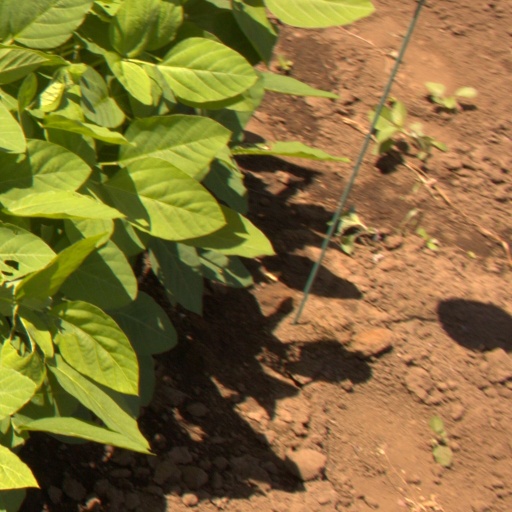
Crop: soybean